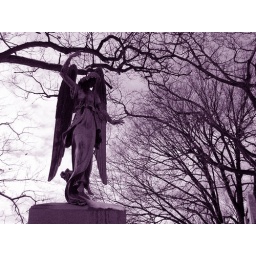
The green angel at the top of the hill in the coolest cemetary in Milwaukee